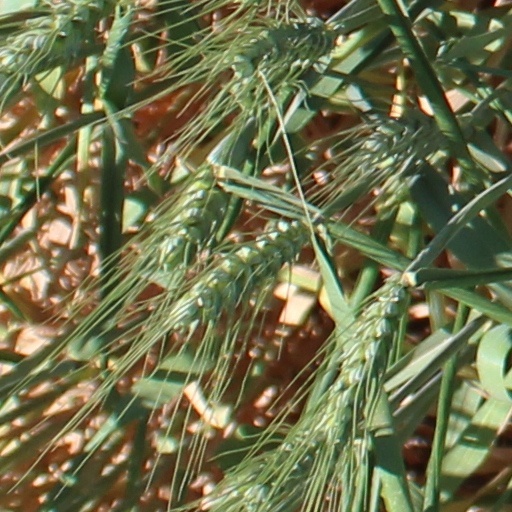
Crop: wheat